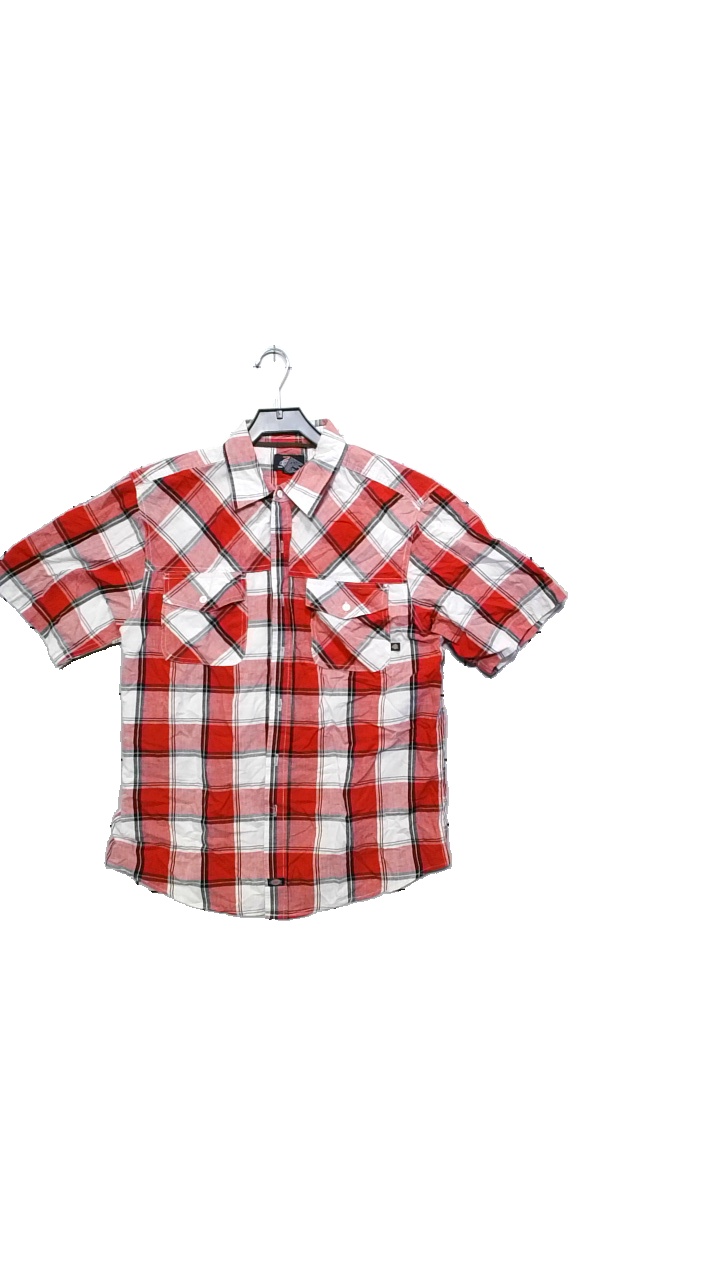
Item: Shirt (Men)
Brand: Dickies
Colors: Red, White, Black
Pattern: Other
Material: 100% cotton
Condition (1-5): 4
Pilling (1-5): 4
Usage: Reuse
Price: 50-100